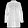
Label: Coat